Economy of New Mexico

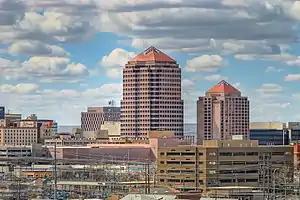
Downtown Albuquerque

Cattle and dairy products top the list of major animal products of New Mexico. Cattle, sheep, and other livestock graze most of the arable land of the state throughout the year.